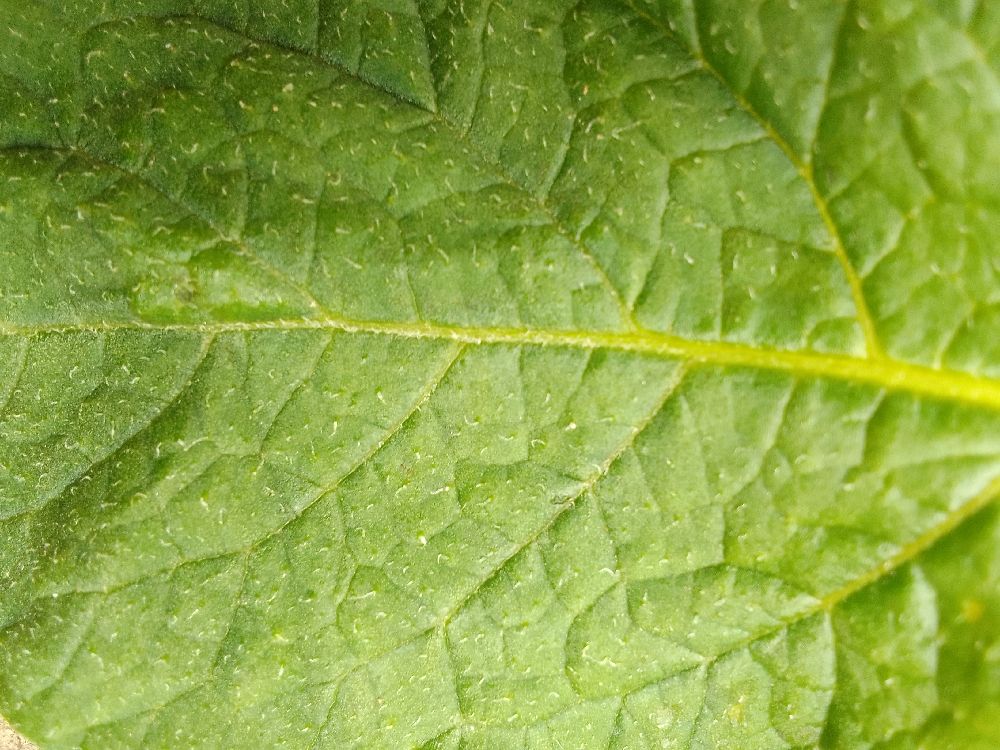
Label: Healthy